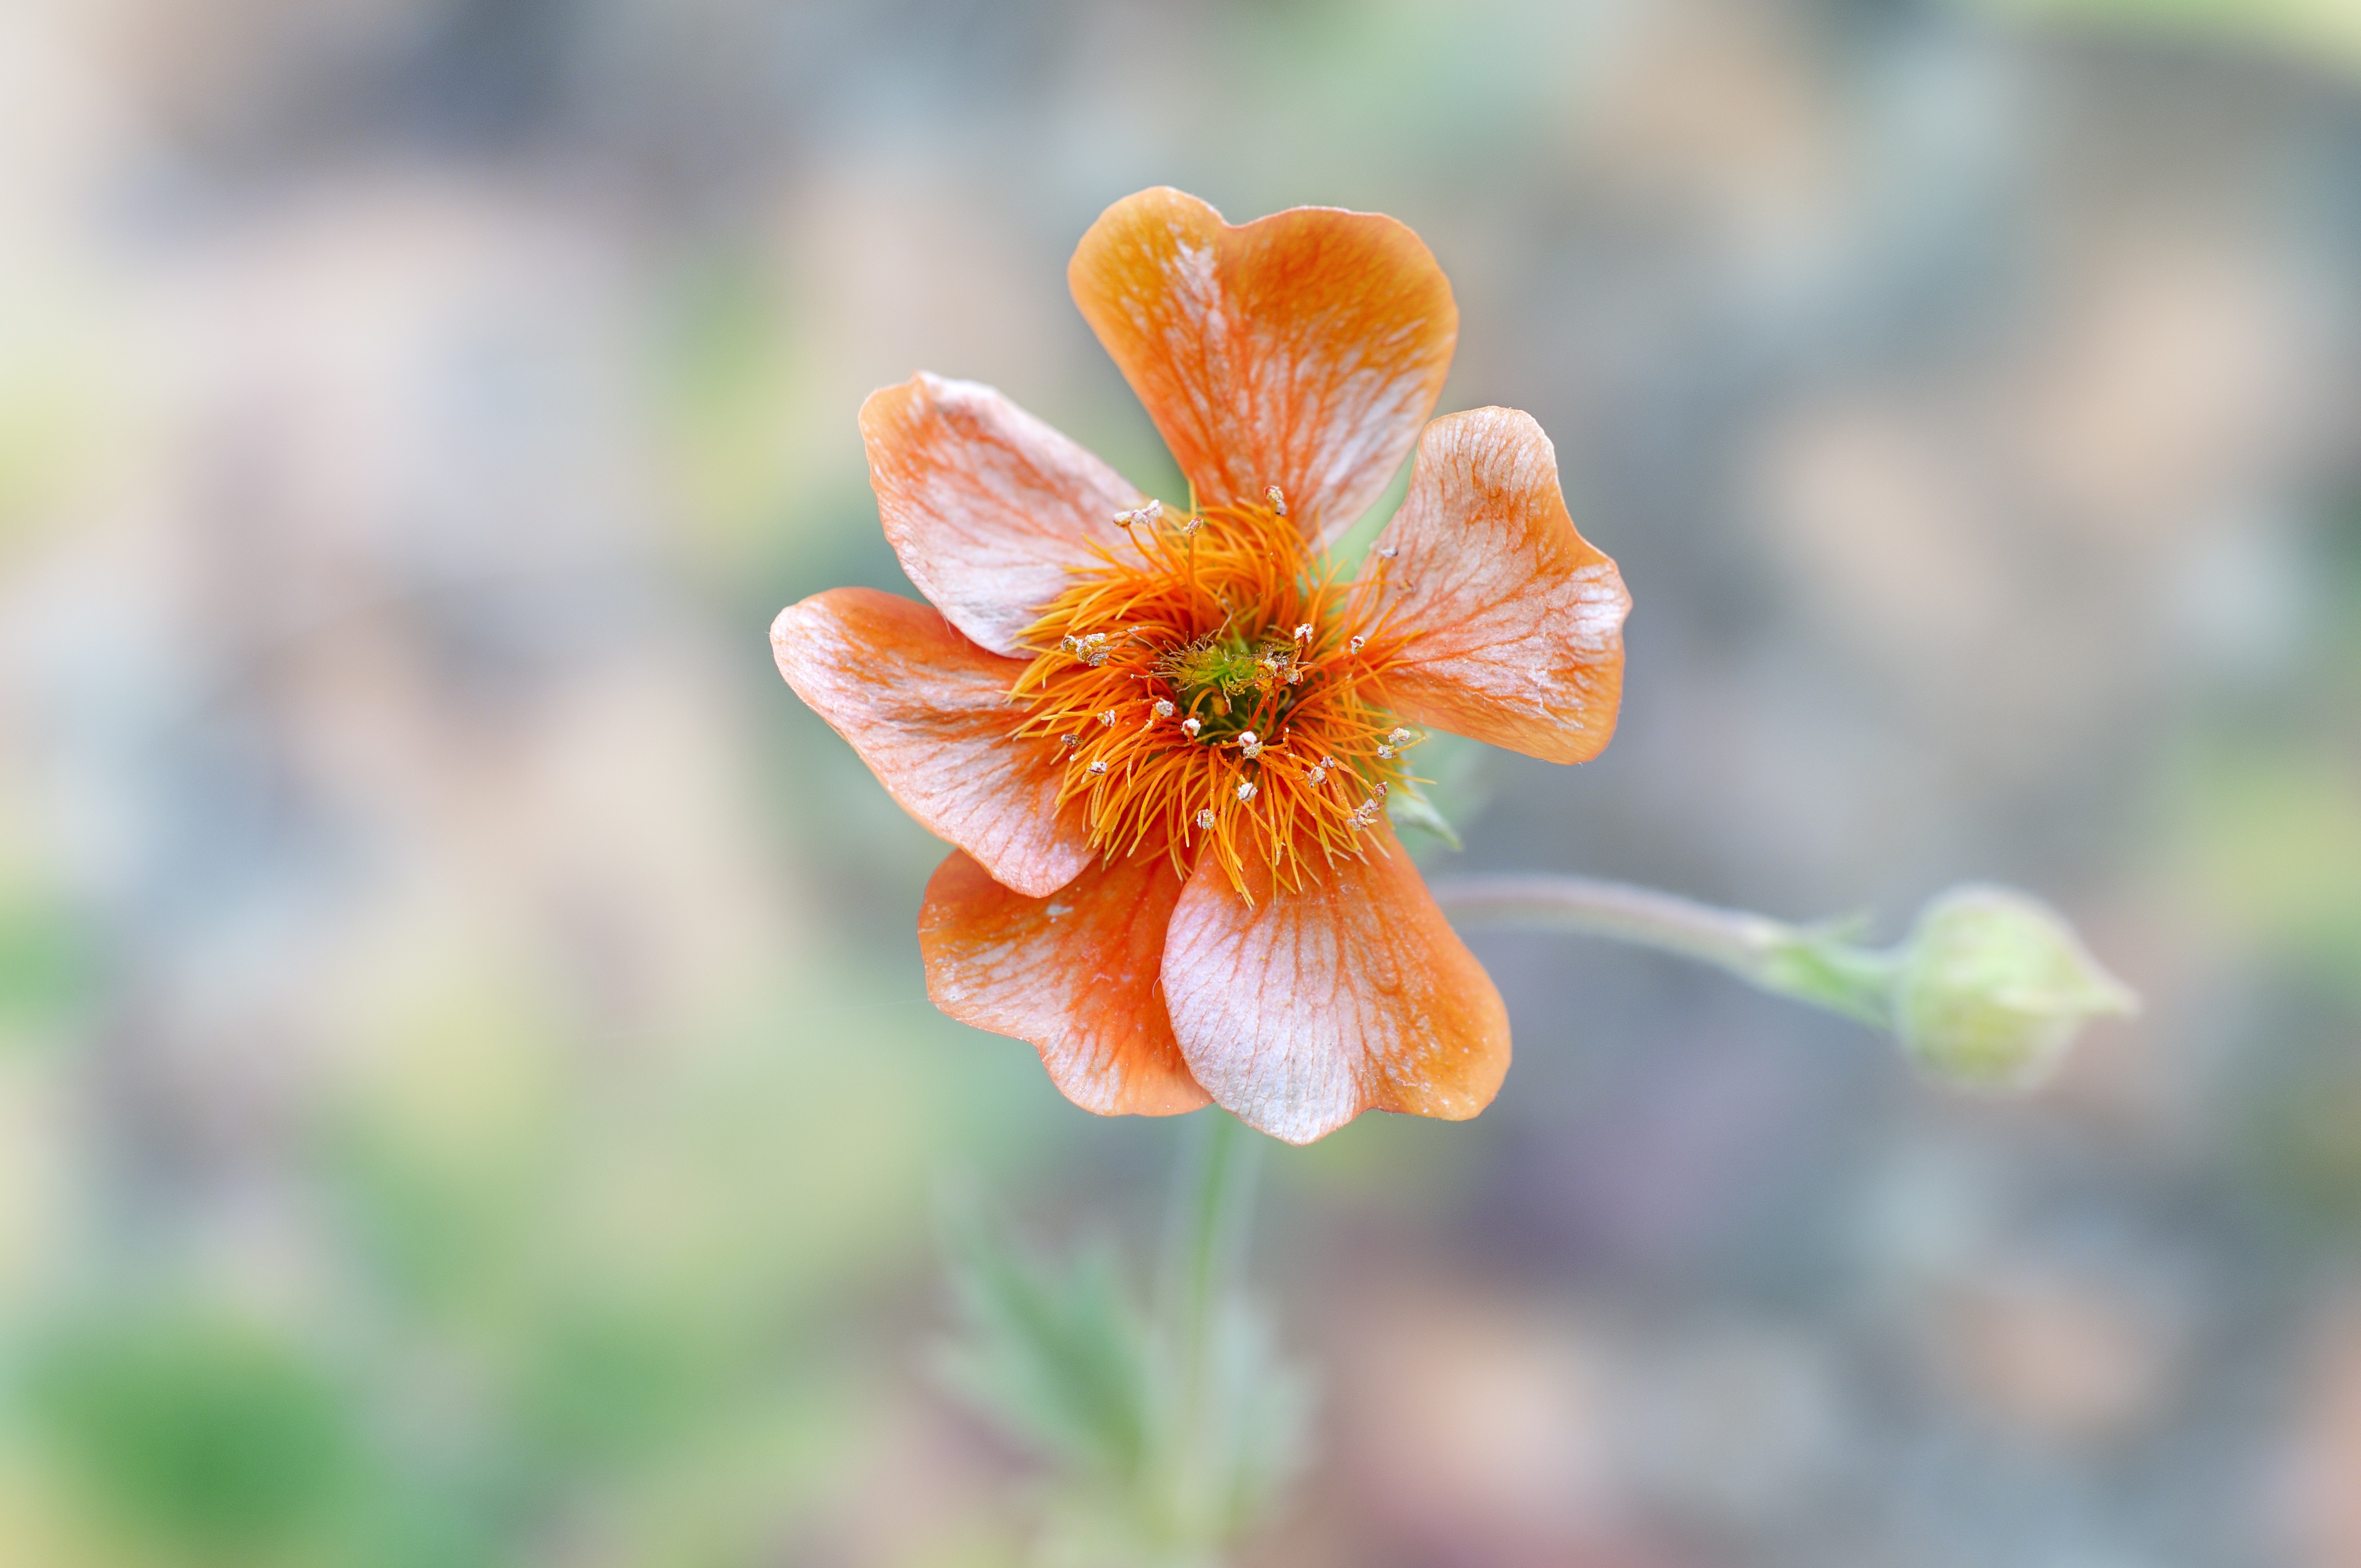
nature, blossom, plant, photography, leaf, flower, petal, bloom, orange, autumn, botany, yellow, garden, close, flora, wildflower, close up, shrub, macro photography, flowering plant, plant stem, land plant